Princes Park, Temple Fortune

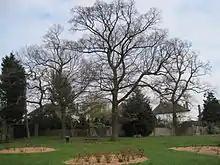

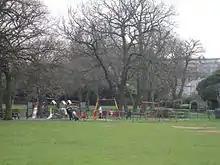

Princes Park is a small public park and Site of Local Importance for Nature Conservation in Temple Fortune in the London Borough of Barnet.